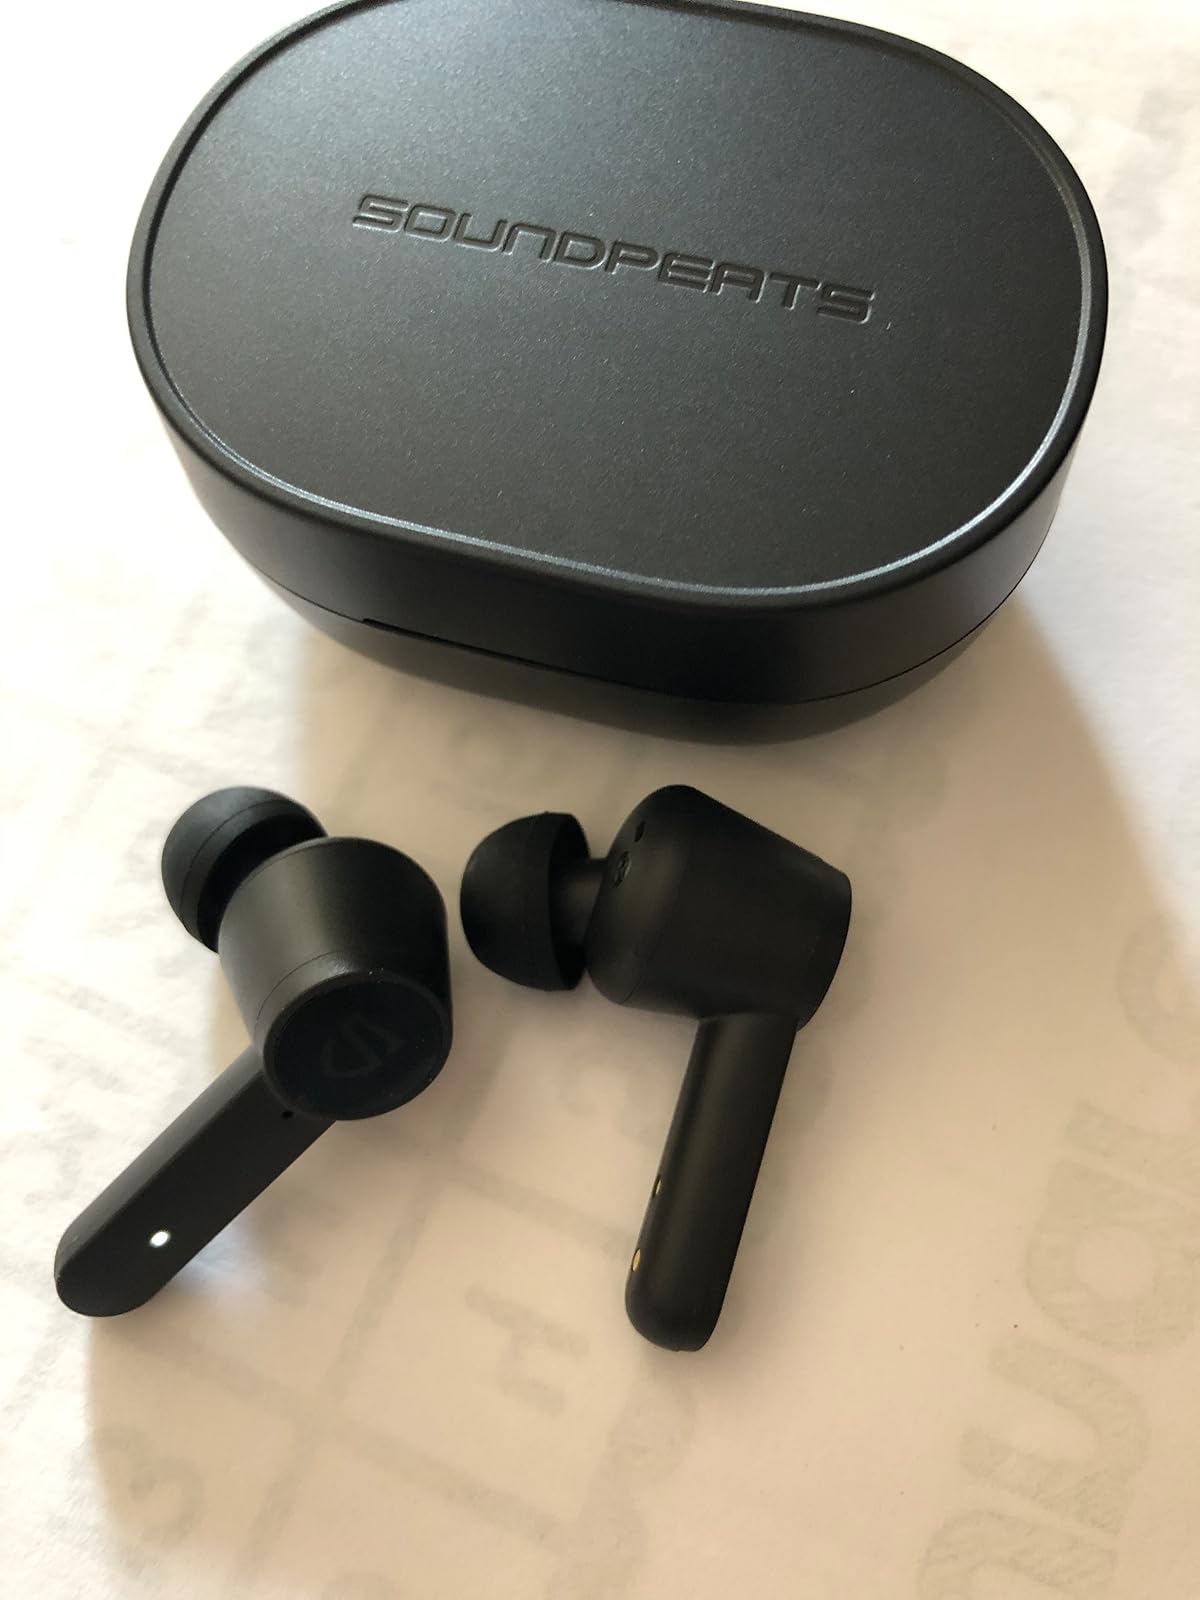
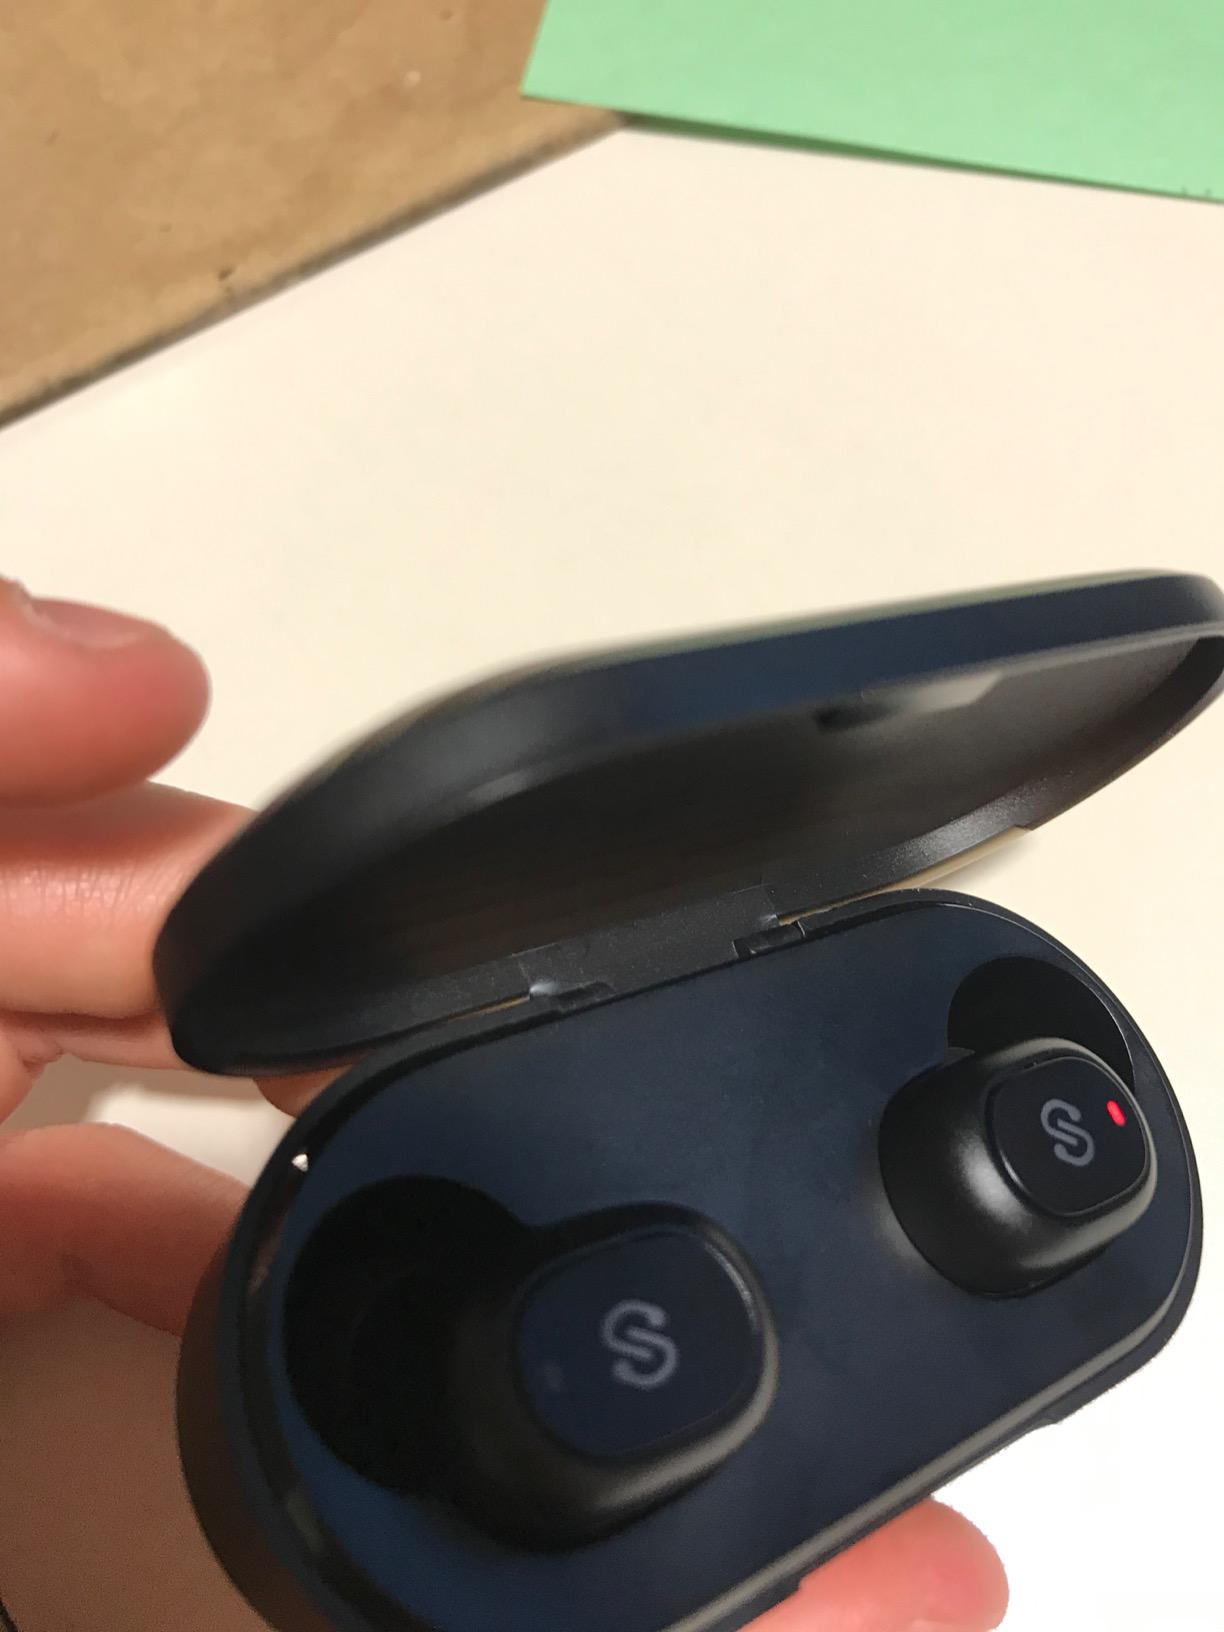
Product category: earbuds
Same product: no